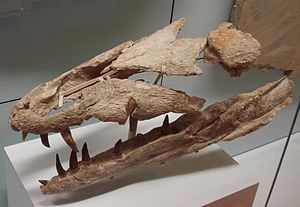
Dakosaurus
D. maximus kranium, på et museum i Stuttgart
"Den forhistoriske Dakosaurus andiniensis, med kælenavnet ""Godzilla"", er en krokodille fra den sene juratid i Sydamerika. De første fossildele af den blev opdaget 1996, og en omhyggelig undersøgelse af kraniets karaktertræk peger på at det er en krokodille, selvom det minder om et dinosaurhoved.